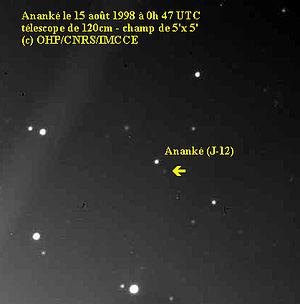
Ananké (Jupiter XII) photographiée par l’OHP (Observatoire de Haute-Provence) le 15 août 1998 à 0h47 TUC. De la lumière en provenance de Jupiter s’infiltre depuis le coin inférieur gauche.
Dans le Système solaire, 184 satellites naturels ont été mises en évidence comme orbitant autour d'une planète ou d'une planète naine. On en dénombre près de 345 autour de planètes mineures et des découvertes sont annoncées régulièrement. Parmi ces satellites, seuls 19 ont une masse suffisante pour avoir acquis une forme sphéroïdale sous l'effet de leur propre gravité.
Ananké est un satellite naturel de Jupiter.